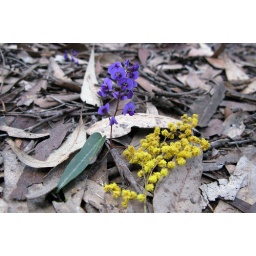
purple twining pea and fallen wattle flower in the forest floor leaf litter...